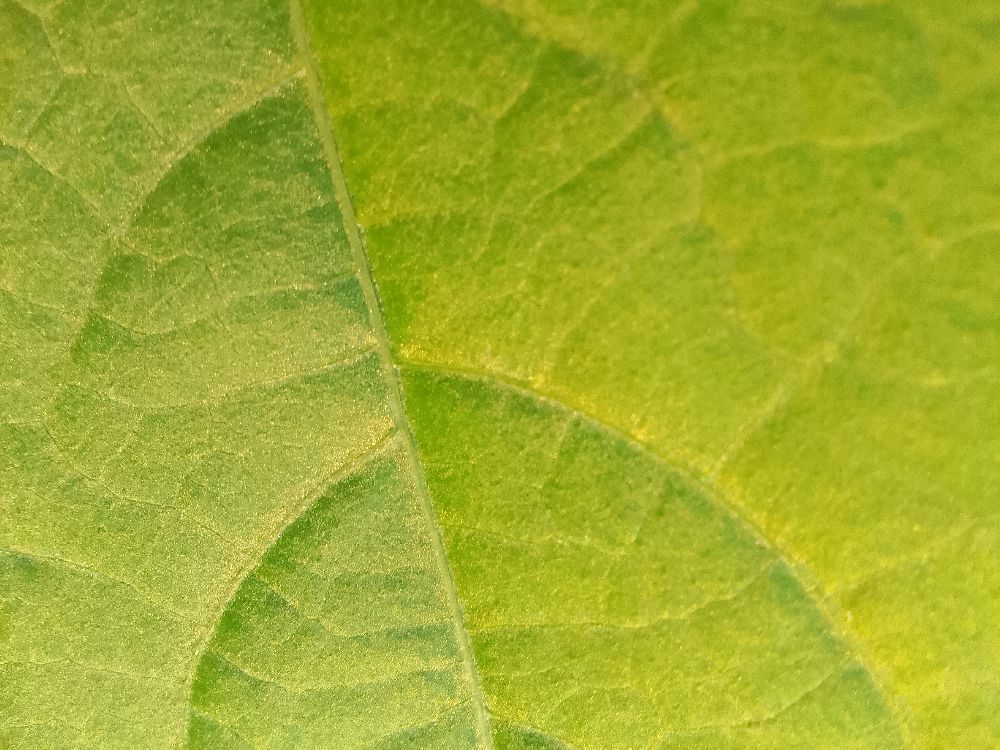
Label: healthy